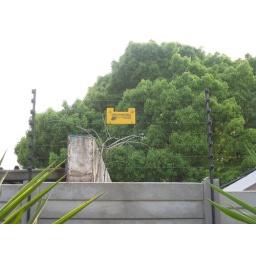
Electric fence sign around the Joburg guesthouse